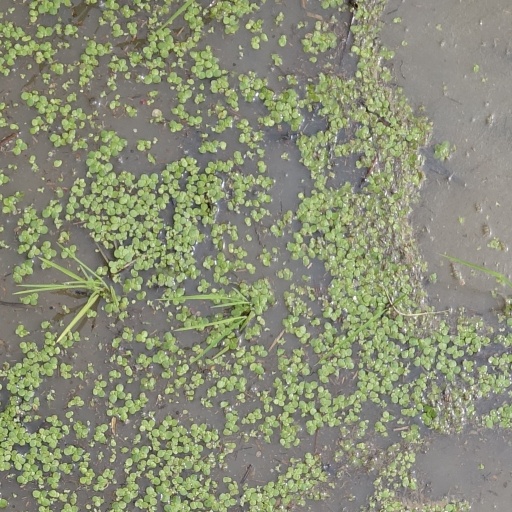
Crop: rice